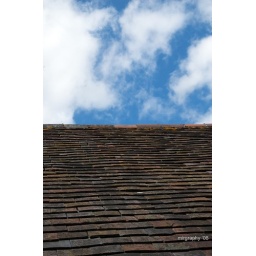
Tiles against a blue sky